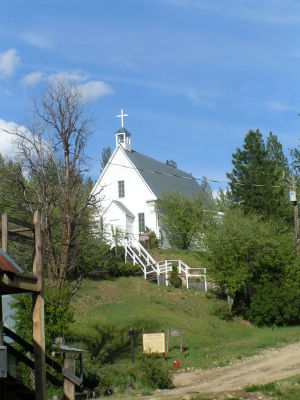
Idaho / Demografi / Religion
En kirke i Idaho City
Idaho er en delstat i USA, som blev optaget som USA's 43. delstat den 3. juli 1890. Idaho har ca. 1,5 mio. indbyggere, og delstatens hovedstad er Boise.